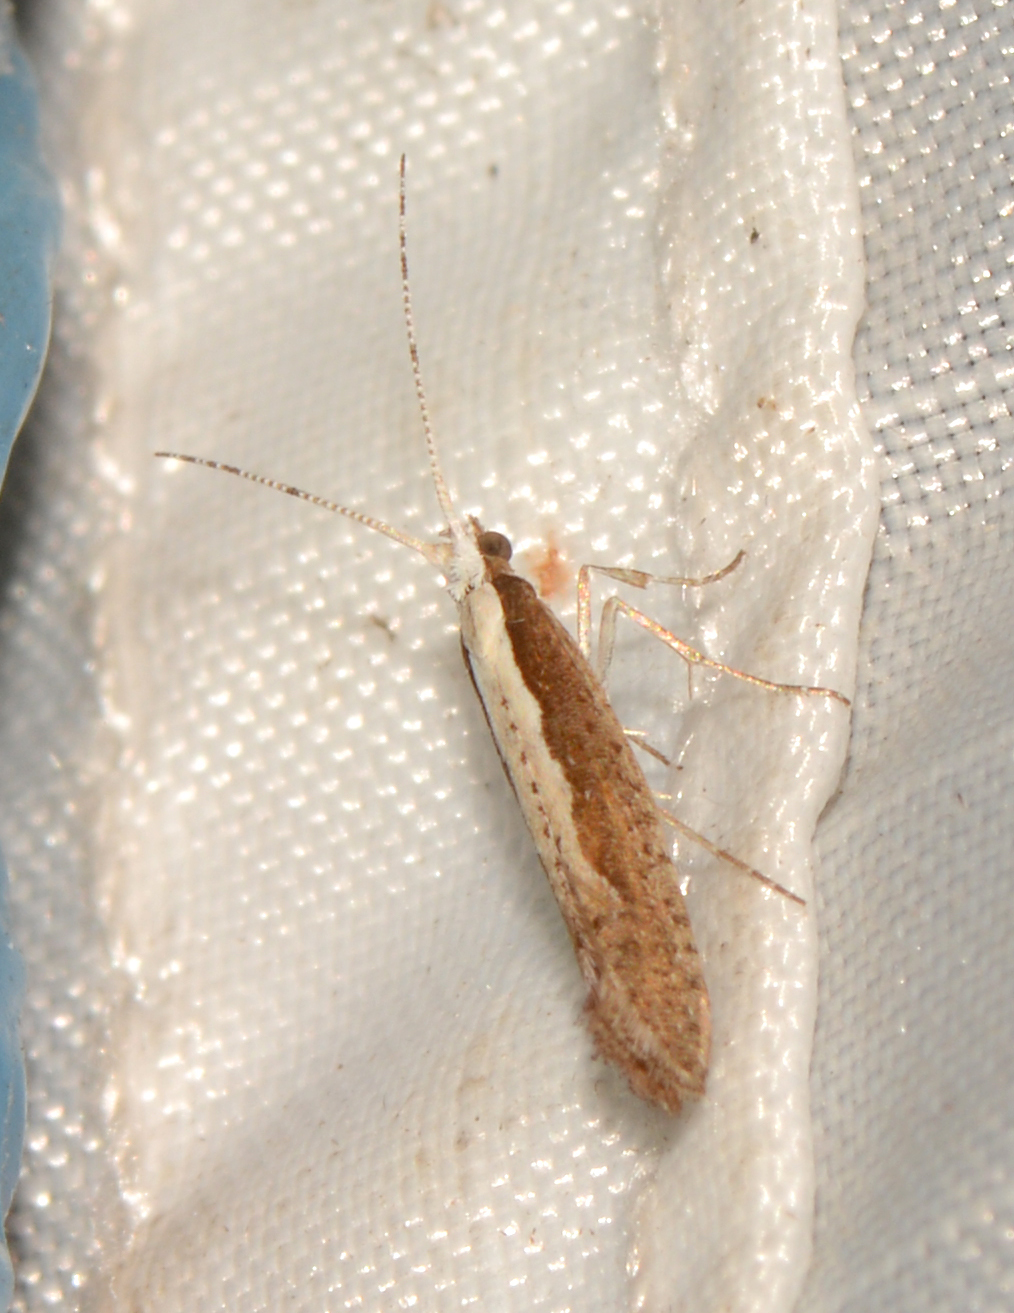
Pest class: diamondback_moth